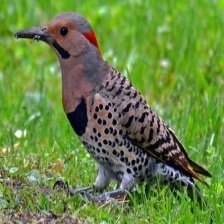
Species: NORTHERN FLICKER
Scientific name: COLAPTES AURATUS